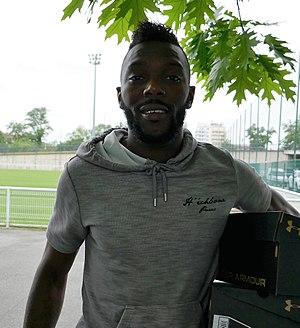
Steeve Yago après l'entrainement, le 9 mai 2018, au centre d'entraînement du Toulouse Football Club.
Steeve Yago, né le 16 décembre 1992 à Sarcelles, est un footballeur international burkinabé qui évolue au poste de défenseur central au SM Caen.